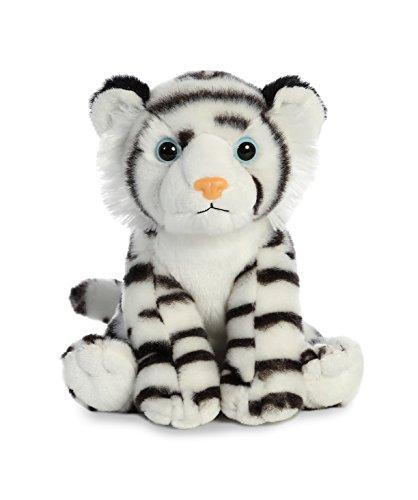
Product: Aurora World White Tiger Plush, Black/White, Small
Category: Toys & Games | Stuffed Animals & Plush Toys | Stuffed Animals & Teddy Bears
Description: Great Condition.
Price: $9.99
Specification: ProductDimensions:6.5x7x8inches|ItemWeight:5.6ounces|ShippingWeight:5.6ounces(Viewshippingratesandpolicies)|DomesticShipping:ItemcanbeshippedwithinU.S.|InternationalShipping:ThisitemcanbeshippedtoselectcountriesoutsideoftheU.S.LearnMore|ASIN:B06XQ52GVM|Itemmodelnumber:50464|Manufacturerrecommendedage:3yearsandup